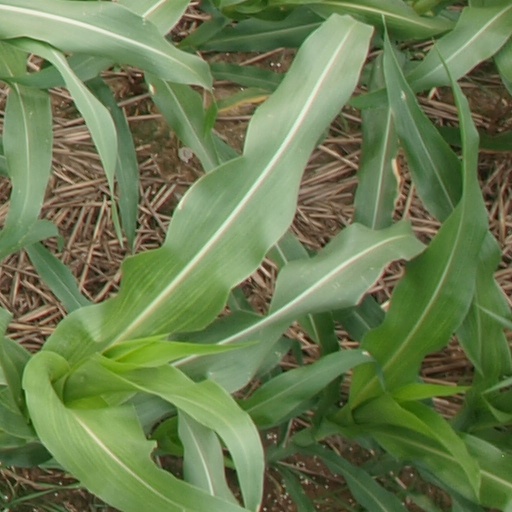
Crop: maize; corn